Bournemouth Bobcats

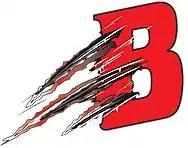
Bournemouth Bobcats Logo

The club was originally formed in 1986, winning the Budweiser Premier Bowl in 1987 and playing in the league's top division between 1988 and 1991 before folding.